Cassidy House (Rapid City, South Dakota)

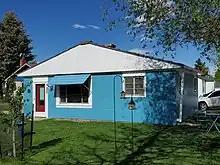
Cassidy House at 4121 Canyon Lake Drive, Rapid City, South Dakota, US. Front and right side of the property.

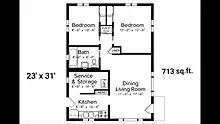
The layout of the Lustron Newport Model 023

The Cassidy House is one of only 24 Lustron Newport homes ever manufactured by the Lustron Corporation. The Newport was a two bedroom, one bath home. The total square footage of the home is 713 square feet. Unlike the earlier Westchester models, the Newport had gas forced air heating. The Newport was also known as model 023. It is significantly less common than the Lustron Westchester model. The original color of the Cassidy House was surf blue. The Cassidy House was repainted in 2021 to closely match the original color.